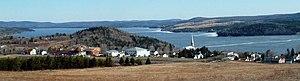
Témiscouata-sur-le-Lac est une ville du Québec, le chef-lieu de la municipalité régionale de comté de Témiscouata dans le Bas-Saint-Laurent, au Canada. Elle est née le 5 mai 2010 de la fusion des villes de Cabano et de Notre-Dame-du-Lac.
Le Témiscouata est une municipalité régionale de comté du Québec, dans la région administrative du Bas-Saint-Laurent, créée le 1ᵉʳ janvier 1982. Son chef-lieu est la ville de Témiscouata-sur-le-Lac. D'une superficie de 3 921 km², elle est composée de 19 municipalités : 3 villes, 11 municipalités et 5 paroisses avec une population totale de 21 993 habitants, en 2005. Son préfet actuel est Guylaine Sirois.
La rivière Madawaska est un cours d'eau du Canada, prenant sa source au Québec et se jetant dans le fleuve Saint-Jean, au Nouveau-Brunswick.